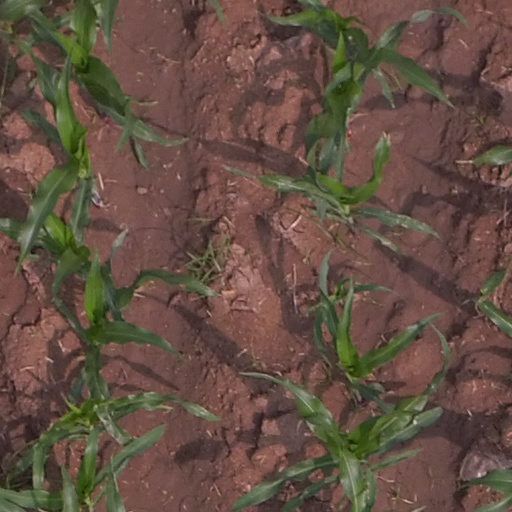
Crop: maize; corn